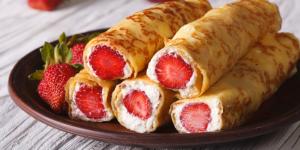
crepas de fresa con queso crema